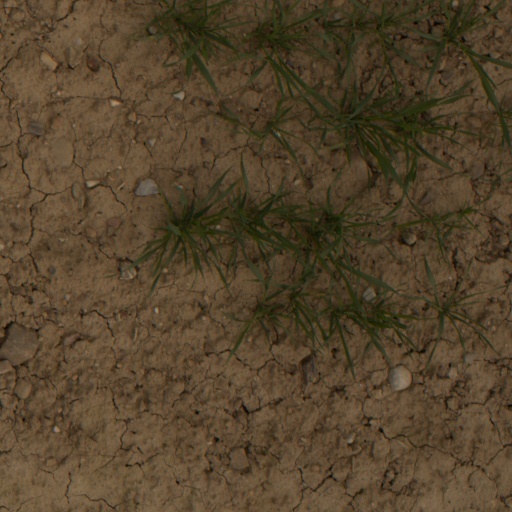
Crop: wheat